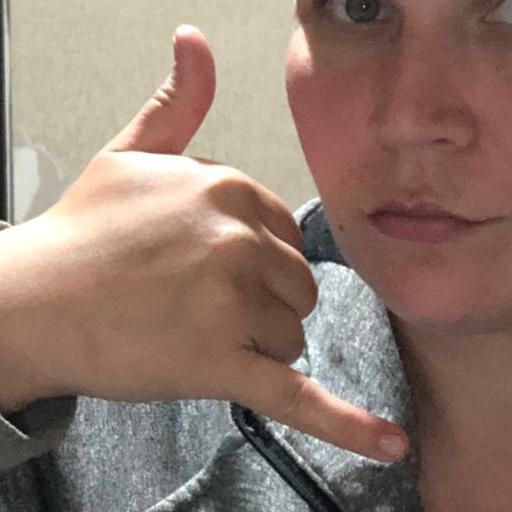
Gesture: call